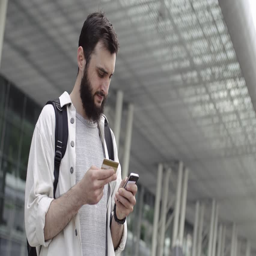
smiling bearded man walks with a rucksack and checks his credit card